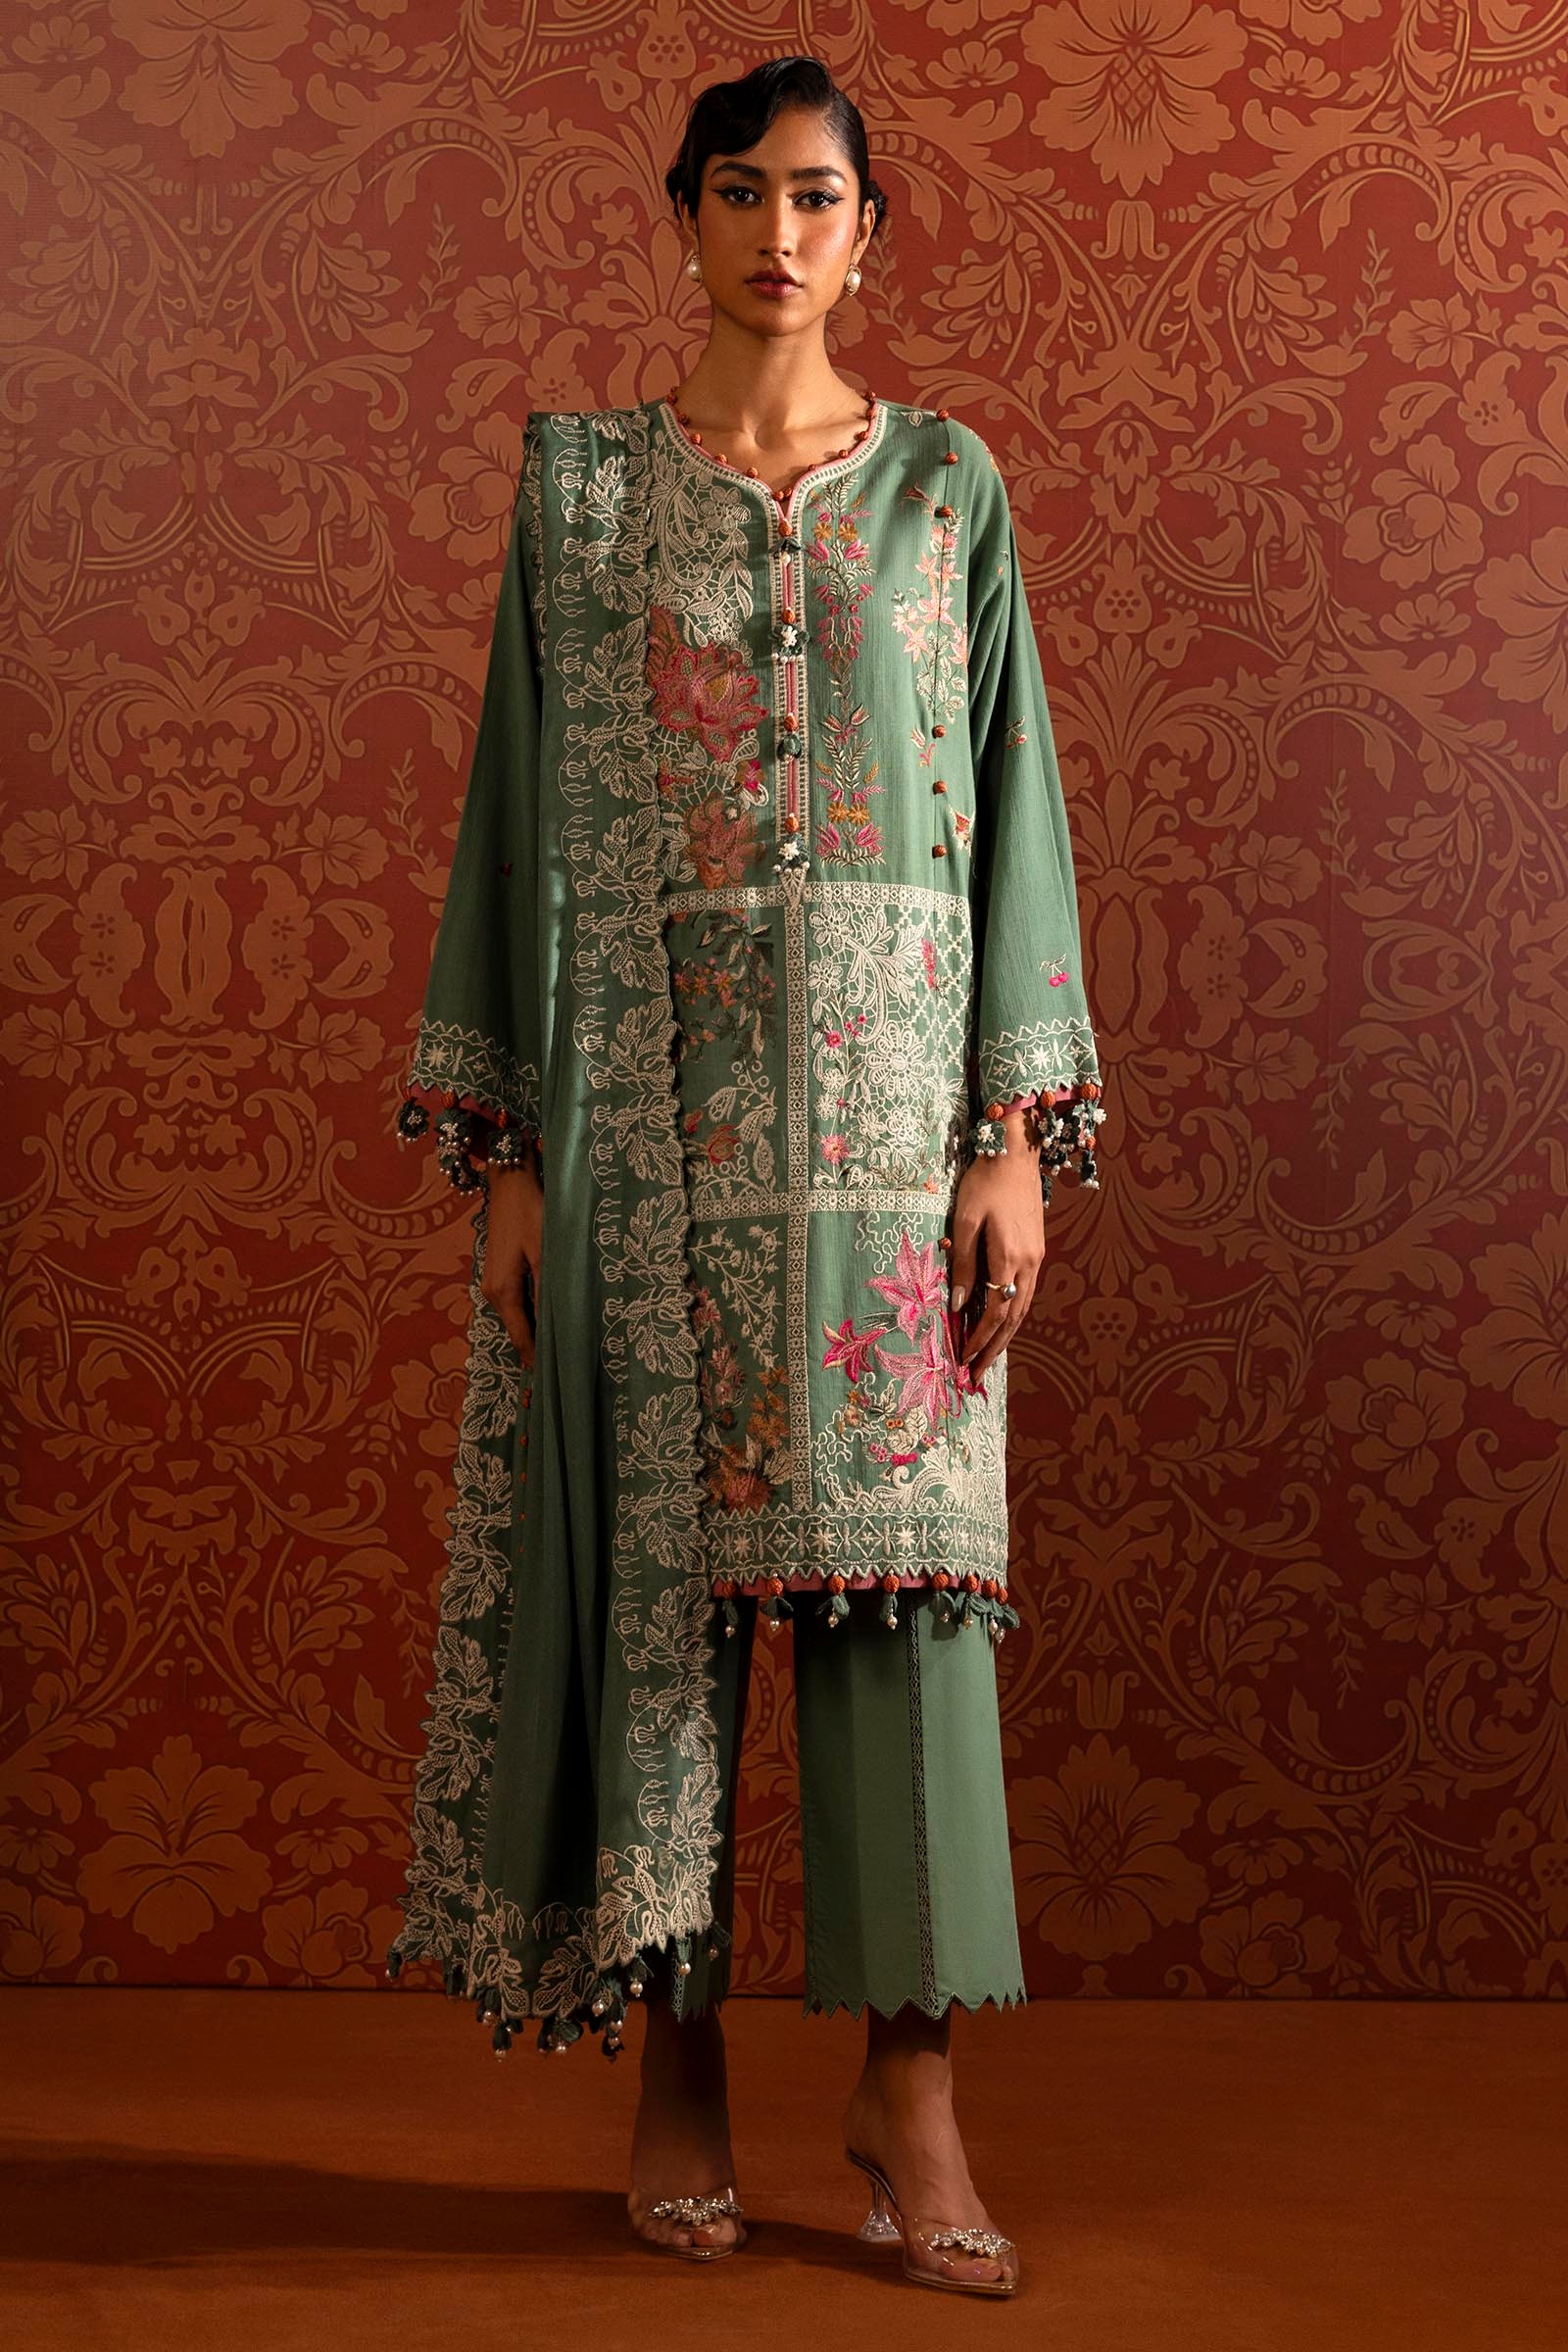
green multi embroidered salwar suit